A369 road

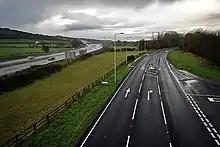
The A369 road and M5 motorway near Easton in Gordano, Bristol

The A369 is an A road running from Ashton Gate junction with the A370 and the A3029 to Portishead in South West England. The first part is relatively flat and the route passes through several villages which are Leigh Woods, Abbots Leigh, Easton in Gordano to Portishead. The road crosses the M5 motorway at Junction 19 which is where the single complex Gordano services are located.